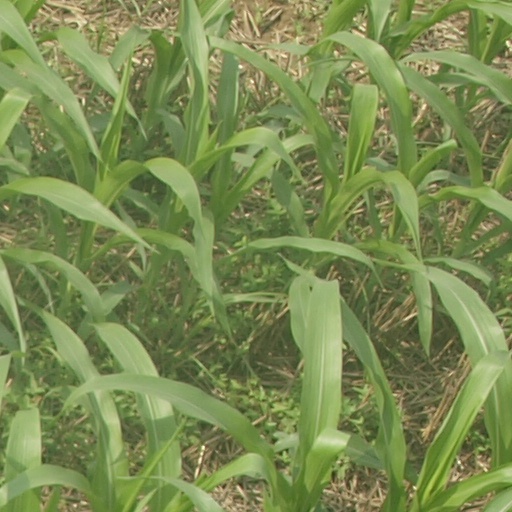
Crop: maize; corn